Special Effects (film)

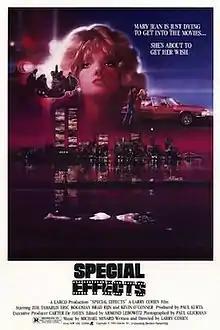
Theatrical release poster

Special Effects is a 1984 American psychological horror film written and directed by Larry Cohen and starring Zoë Lund and Eric Bogosian. Its plot follows a New York City woman who is cast in a film by a struggling director based on a murder he committed and captured on film.